Melaleuca stenostachya

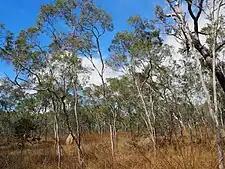
Habit near Mareeba, Queensland

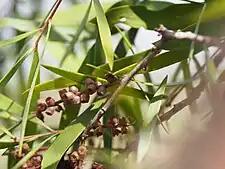
Foliage and fruiting capsules.

"Melaleuca stenostachya" was first formally described in 1968 by Stanley Thatcher Blake in "Contributions from the Queensland Herbarium". The specific epithet ("stenostachya") is from the Ancient Greek "stenos" meaning "narrow" or "tight" and "stachys" meaning "a spike" or "an ear of grain" referring to the narrow flower spike.